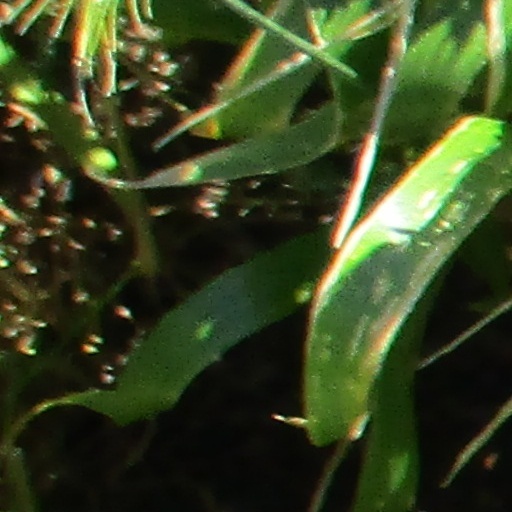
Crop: wheat